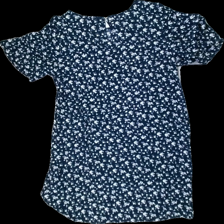
View: back
Type: Dress
Category: Ladies
Brand: Indiska
Colors: Blue, White
Material: 100% viscose
Pattern: Floral print
Cut: C-collar, Regular
Size: M
Season: Summer
Price range: 150-250
Recommended usage: Reuse
Description: Blue summer dress with floral print